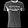
Label: T - shirt / top